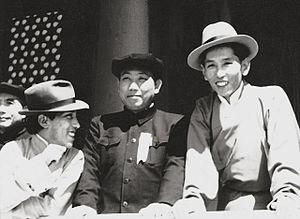
Phuntsok Tashi Taklha était un homme politique tibétain.